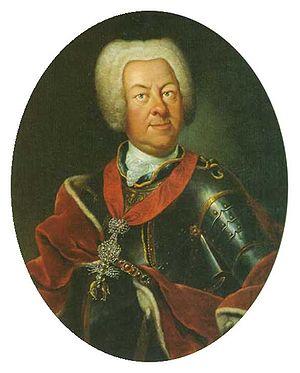
L'État allemand du Wurtemberg a été successivement une seigneurie, un comté, un duché, un électorat et un royaume. Jusqu'en 1806, son nom exact est Wirtemberg. La maison de Wurtemberg règne sur le Wurtemberg jusqu'à l'abolition de la monarchie en 1918.
L'armée wurtembergeoise était l'armée du duché de Wurtemberg, devenu en 1806 le royaume de Wurtemberg, dans les cadres successifs du Saint-Empire, de la Confédération du Rhin, de la Confédération germanique et de l'Empire allemand. À partir de 1871, elle est intégrée à l'armée impériale allemande tout en conservant des institutions distinctes jusqu'à la Première Guerre mondiale.